Sjúrður Skaale

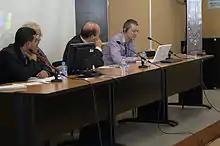
Mahmoud Saleh, Aureli Argemí, David Minoves and Sjurður Skaale at a conference in 2010.

He was a member of the Tjóðveldi (Republican Party) until 26 May 2011, and left after disagreements with the leader of the party and the other members of the Løgting from Tjóðveldi regarding their work with preparing a bill for a Faroese constitution (Faroese: "Stjórnarskipanaruppskotið"). Later that year, he joined Javnaðarflokkurin. Skaale was elected to the Løgting from 2008–2011, and was a member of the Committee on Cultural Affairs of the Løgting. He was also elected to the Danish Folketing 2007–2011, and covered for Høgni Hoydal from 19 February 2007 until 8 September 2008. The Faroe Islands has two members in the Danish Folketing. Skaale has been a member of the Folketing since 2011, and is the chairman of the Folketing's Faeroes group, part of Denmark's delegation to the Nordic Council and a member of the Folketing's foreign policy committee. Before the election to the Danish Folketing, Skaale and the Social Democratic Party promised the Faroese voters, that he and the other candidates of the party would not run for the Faroese Løgting as well, if they were elected, because they believed that it was impossible to be a full-time member of the Faroese parliament and a full-time member of the Danish Folketing at the same time. And Skaale kept his promise, he was not a candidate for the Faroese elections in 2011.